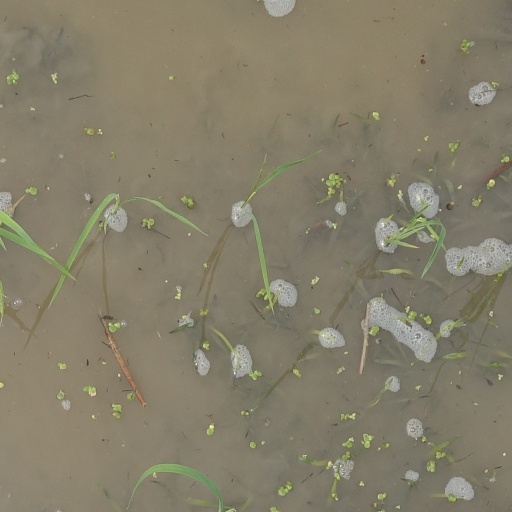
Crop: rice